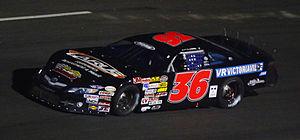
Alex Labbé à l'Autodrome Chaudière le 18 mai 2013. Photo Paul-Émile Poulin-Jacques
Alex Labbé est un coureur automobile aujourd'hui actif dans les NASCAR Pinty's Series. Il est une vedette montante du stock-car sur pistes asphaltées au Québec. En 2014, à 21 ans, il devient le plus jeune champion de la Série ACT.